Herald (moth)

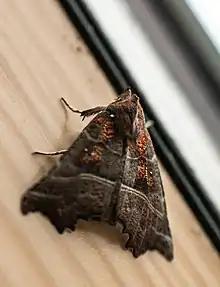
A photo of an adult herald moth

It has a wingspan of about 44 mm. The wings are ample; the forewing angled in the middle of the termen, concave between the angle and the acute apex. Forewing grey mixed with ochreous, with fuscous striae, posteriorly with a rosy tinge: the veins terminally whitish; an irregular median suffusion reaching from base to middle, orange red more or less mixed with yellow; inner and outer lines pale with dark edges; a white spot at base on median vein; a white dot represents the orbicular stigma; reniform formed of two black dots; hindwing fuscous, paler at base; ab. "suffusa" Tutt is a scarce dark form without the usual rosy tinge in the terminal area of forewing; ab. "pallidior" Spul. includes pale whitish grey looking examples; while "pallida" Spul. refers to pale, more yellowish specimens from Turkestan.